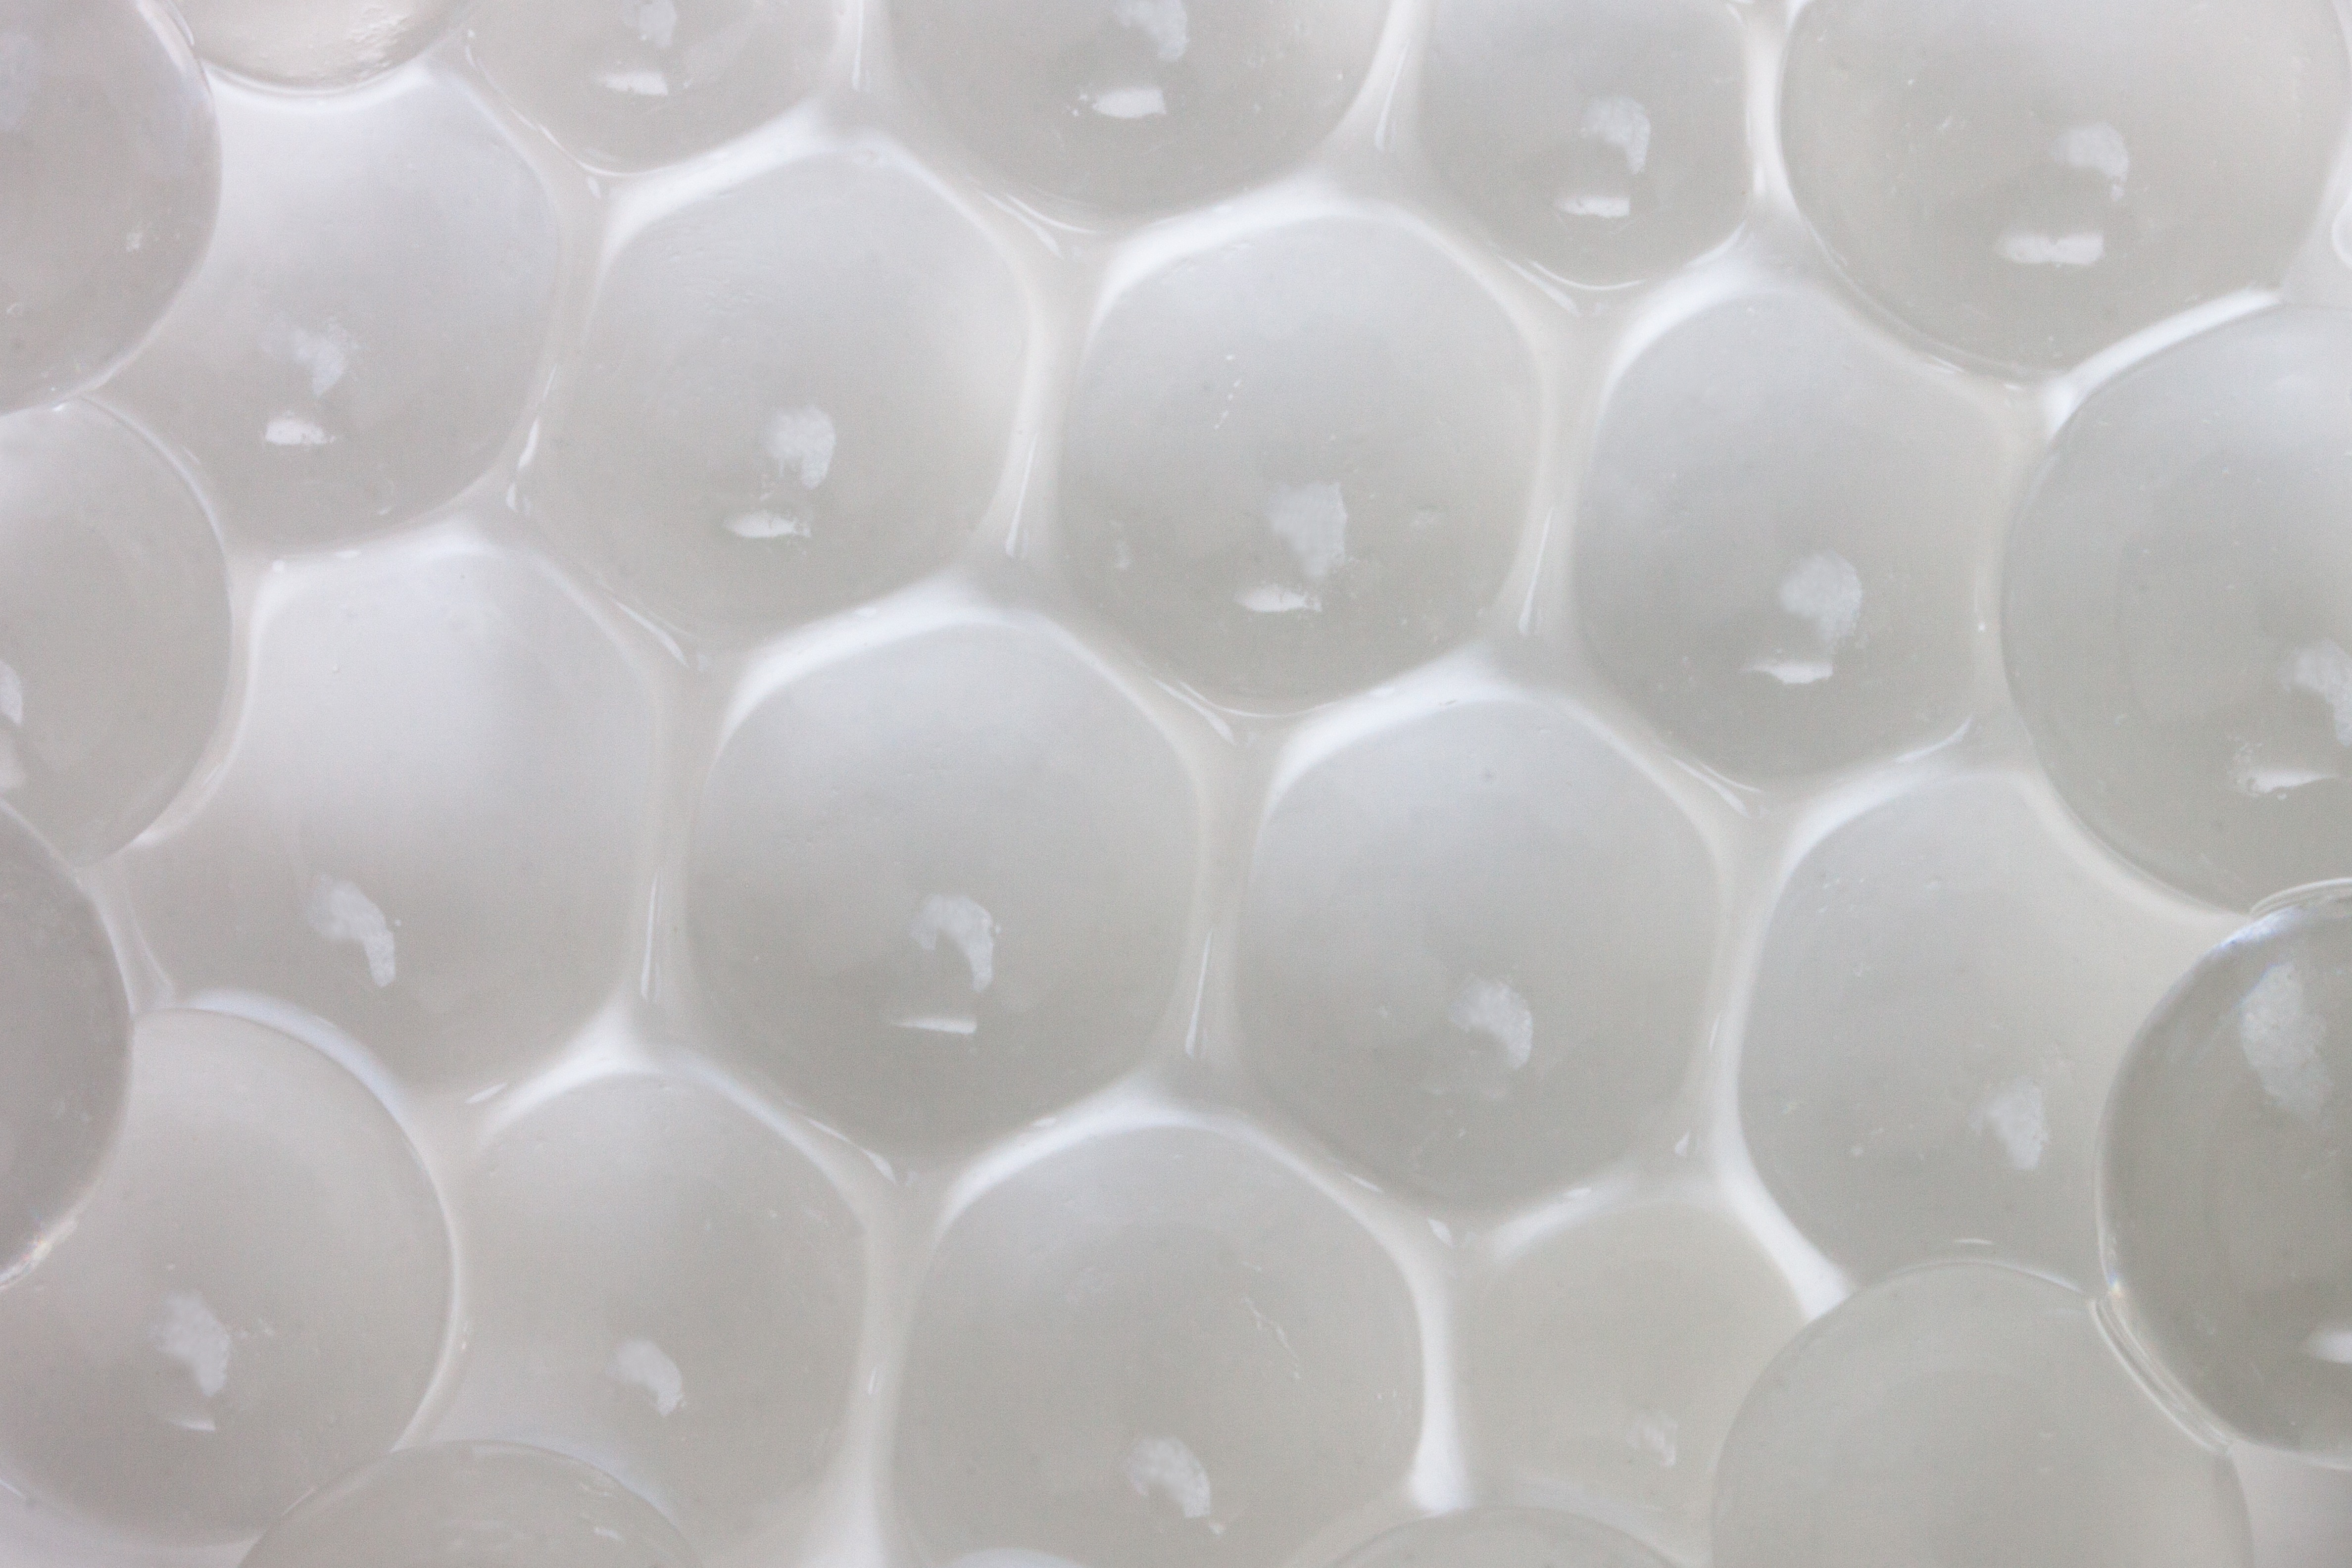
structure, white, petal, glass, pattern, material, circle, transparent, background, design, sphere, soft, balls, shape, fragrant, glassy, pleasant, macro photography, about, fund, flooring, honeycomb structure, room fragrance, gelatinous, liquid bubble, indoor climate